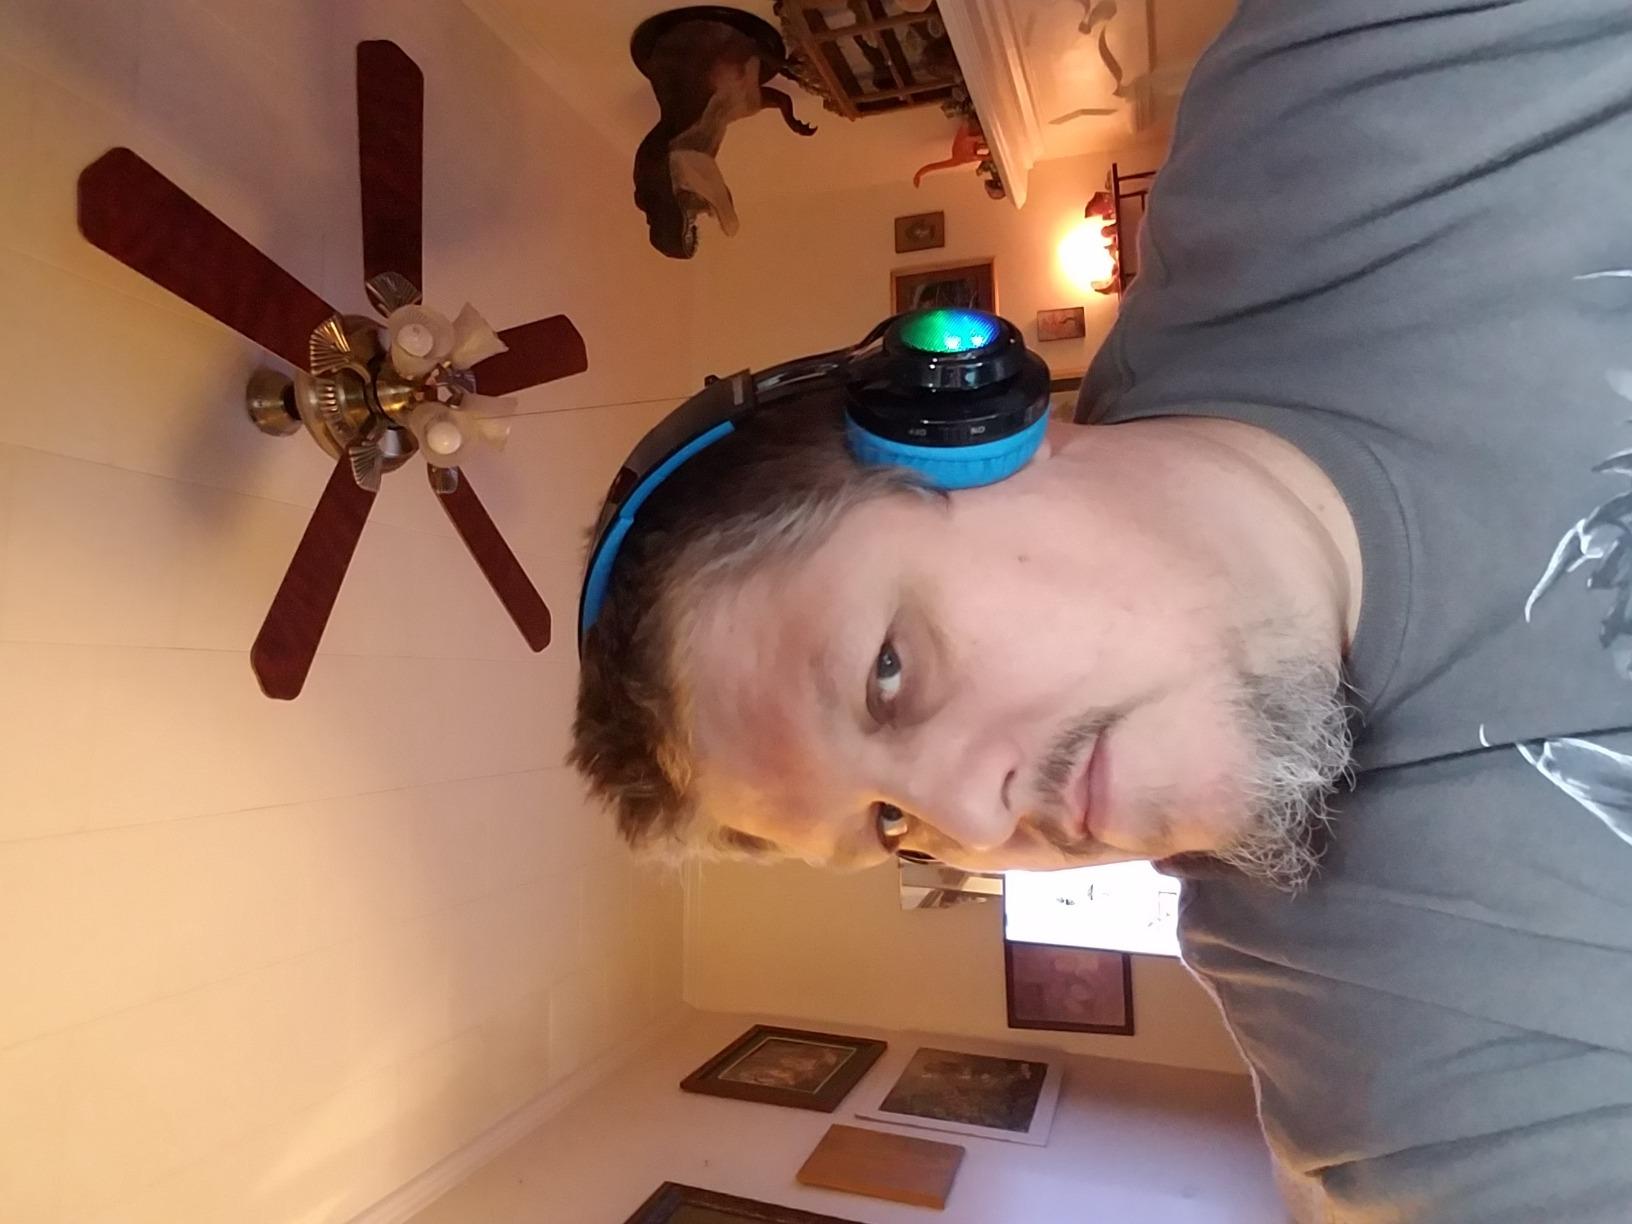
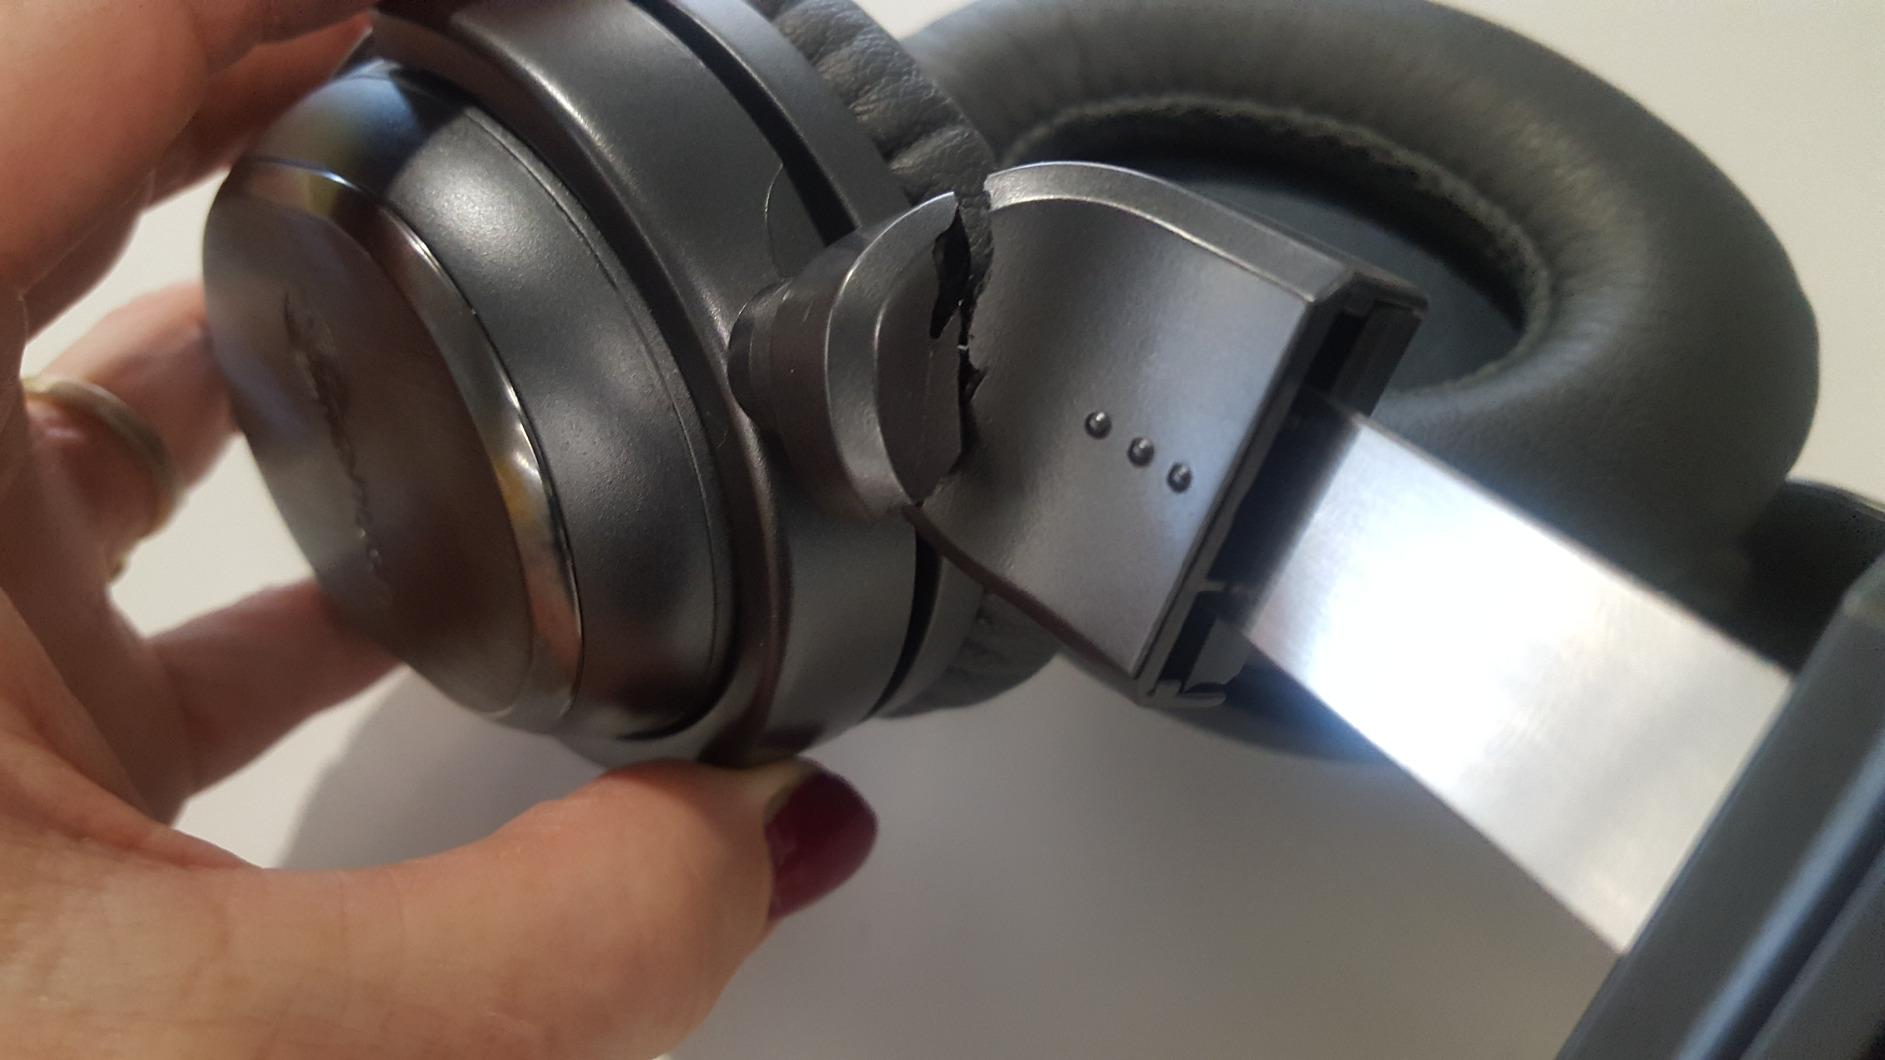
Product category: headphones
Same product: no